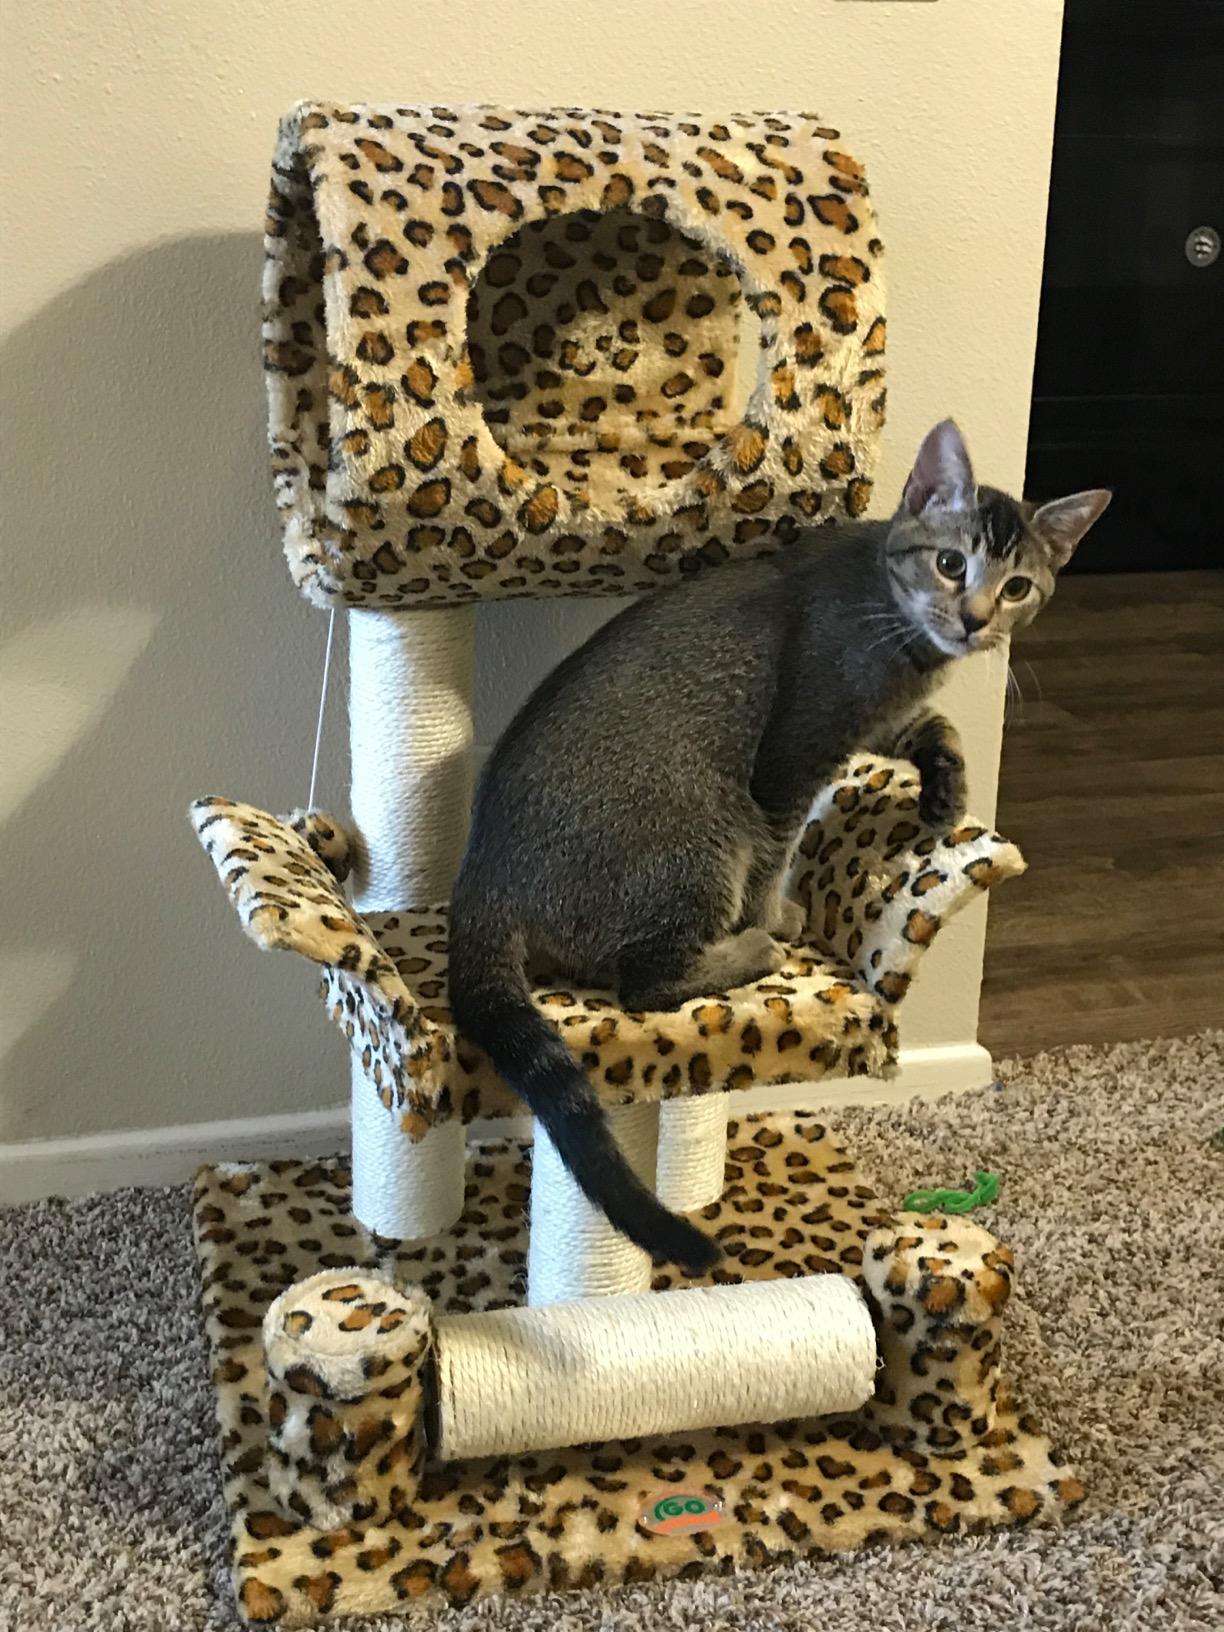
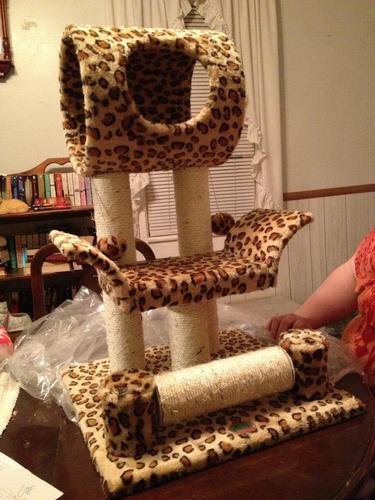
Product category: items_cat tree
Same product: yes